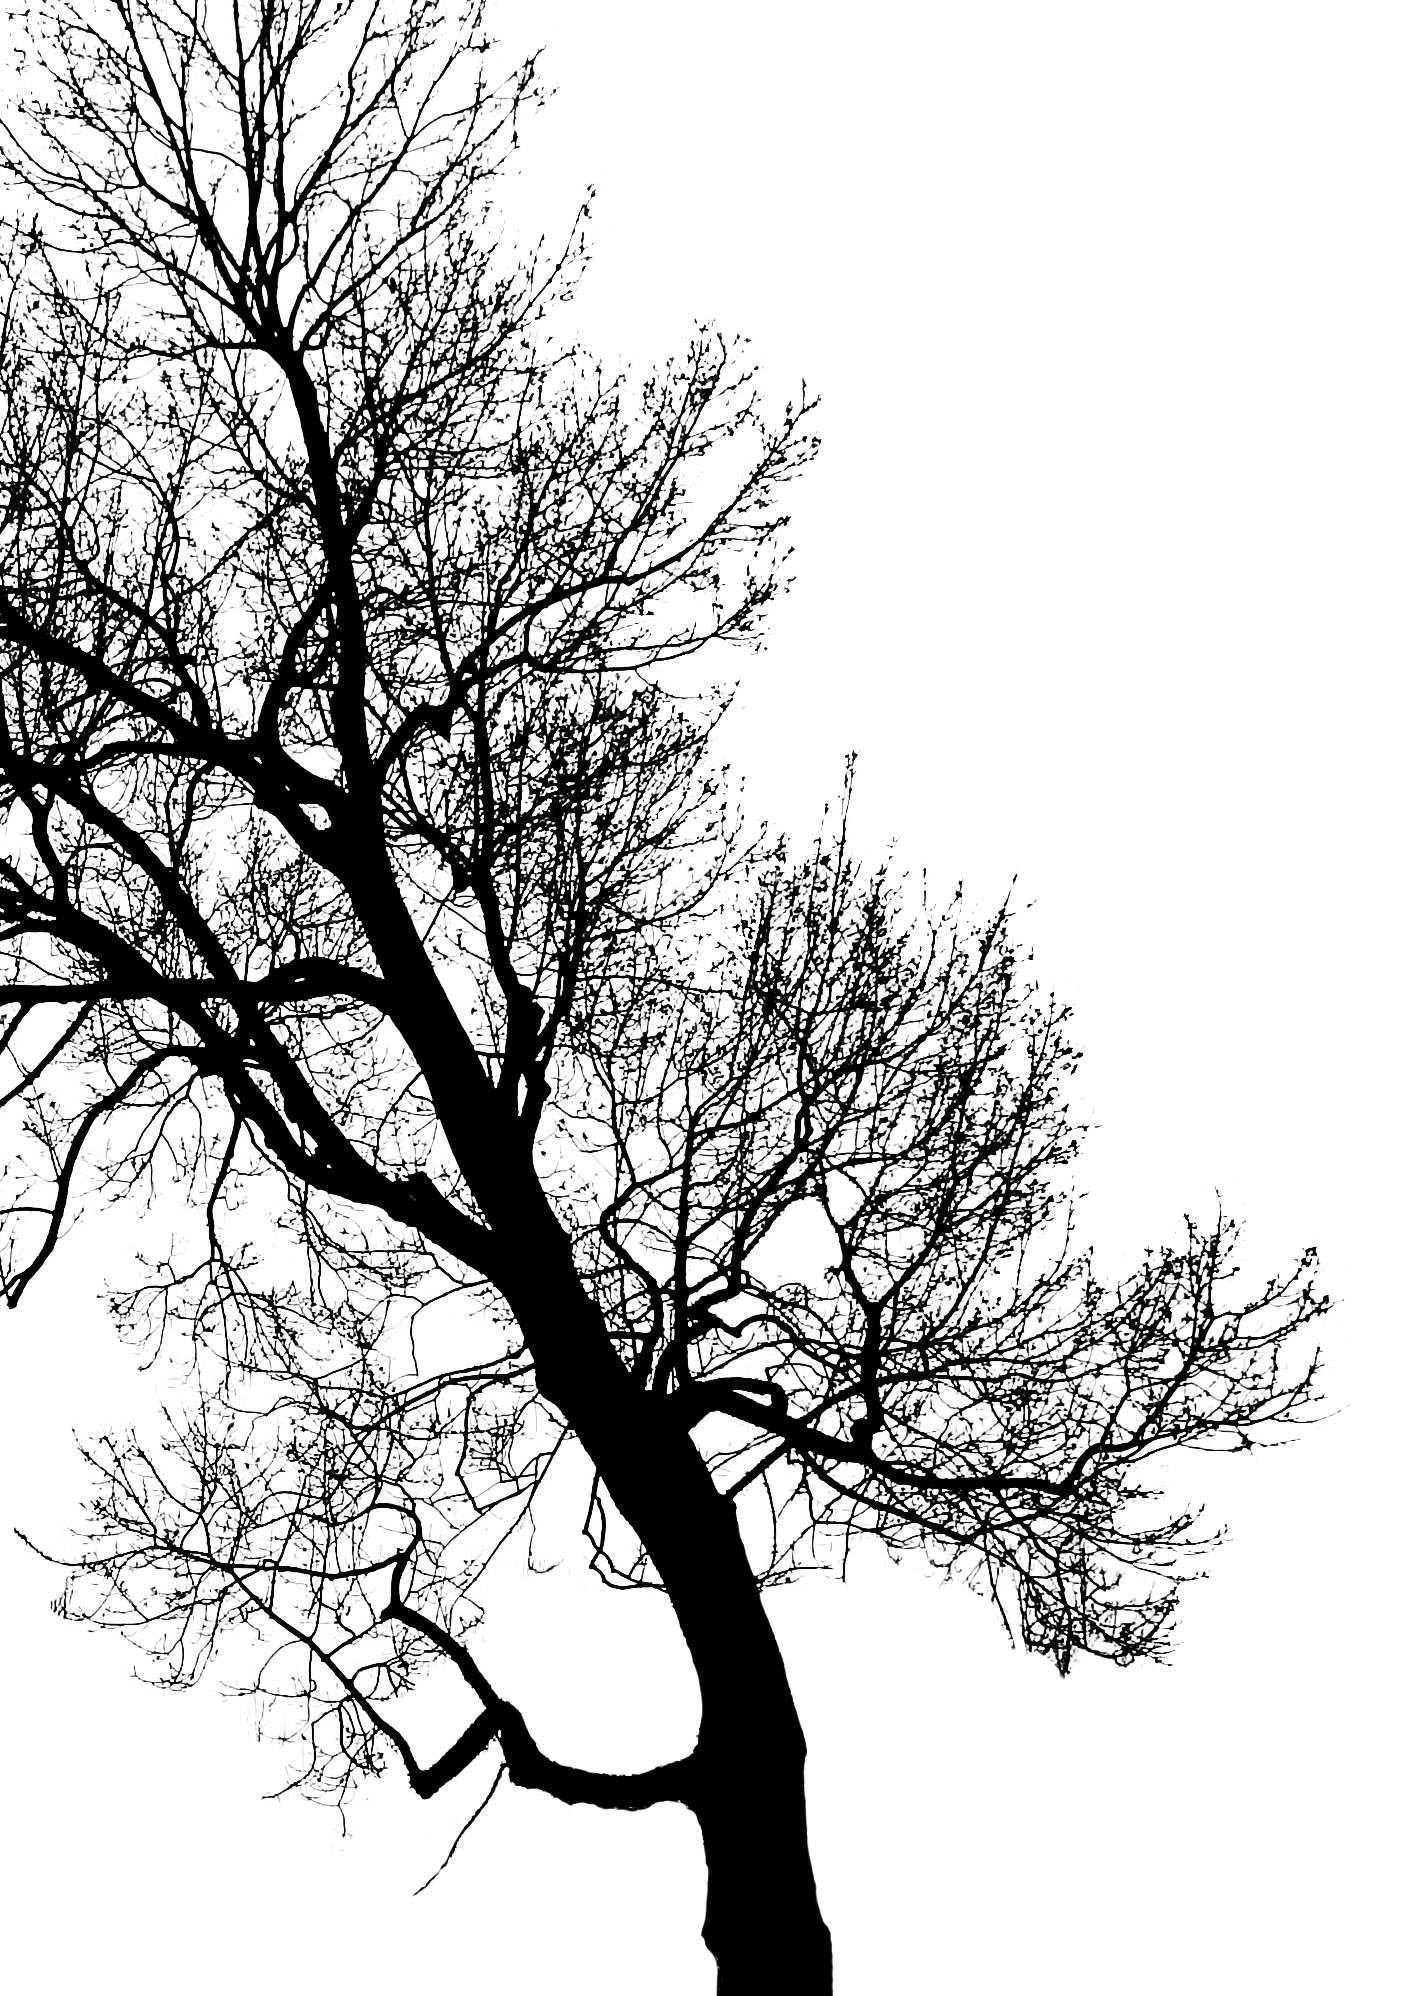
tree, forest, branch, silhouette, winter, black and white, plant, trunk, foliage, contrast, monochrome, twig, sketch, drawing, oak, treetops, light and shade, tree branches, monochrome photography, woody plant